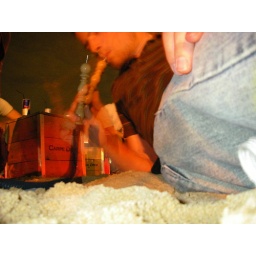
schischa, at sky beach (artificial beach on the roof of a building in stuttgart)